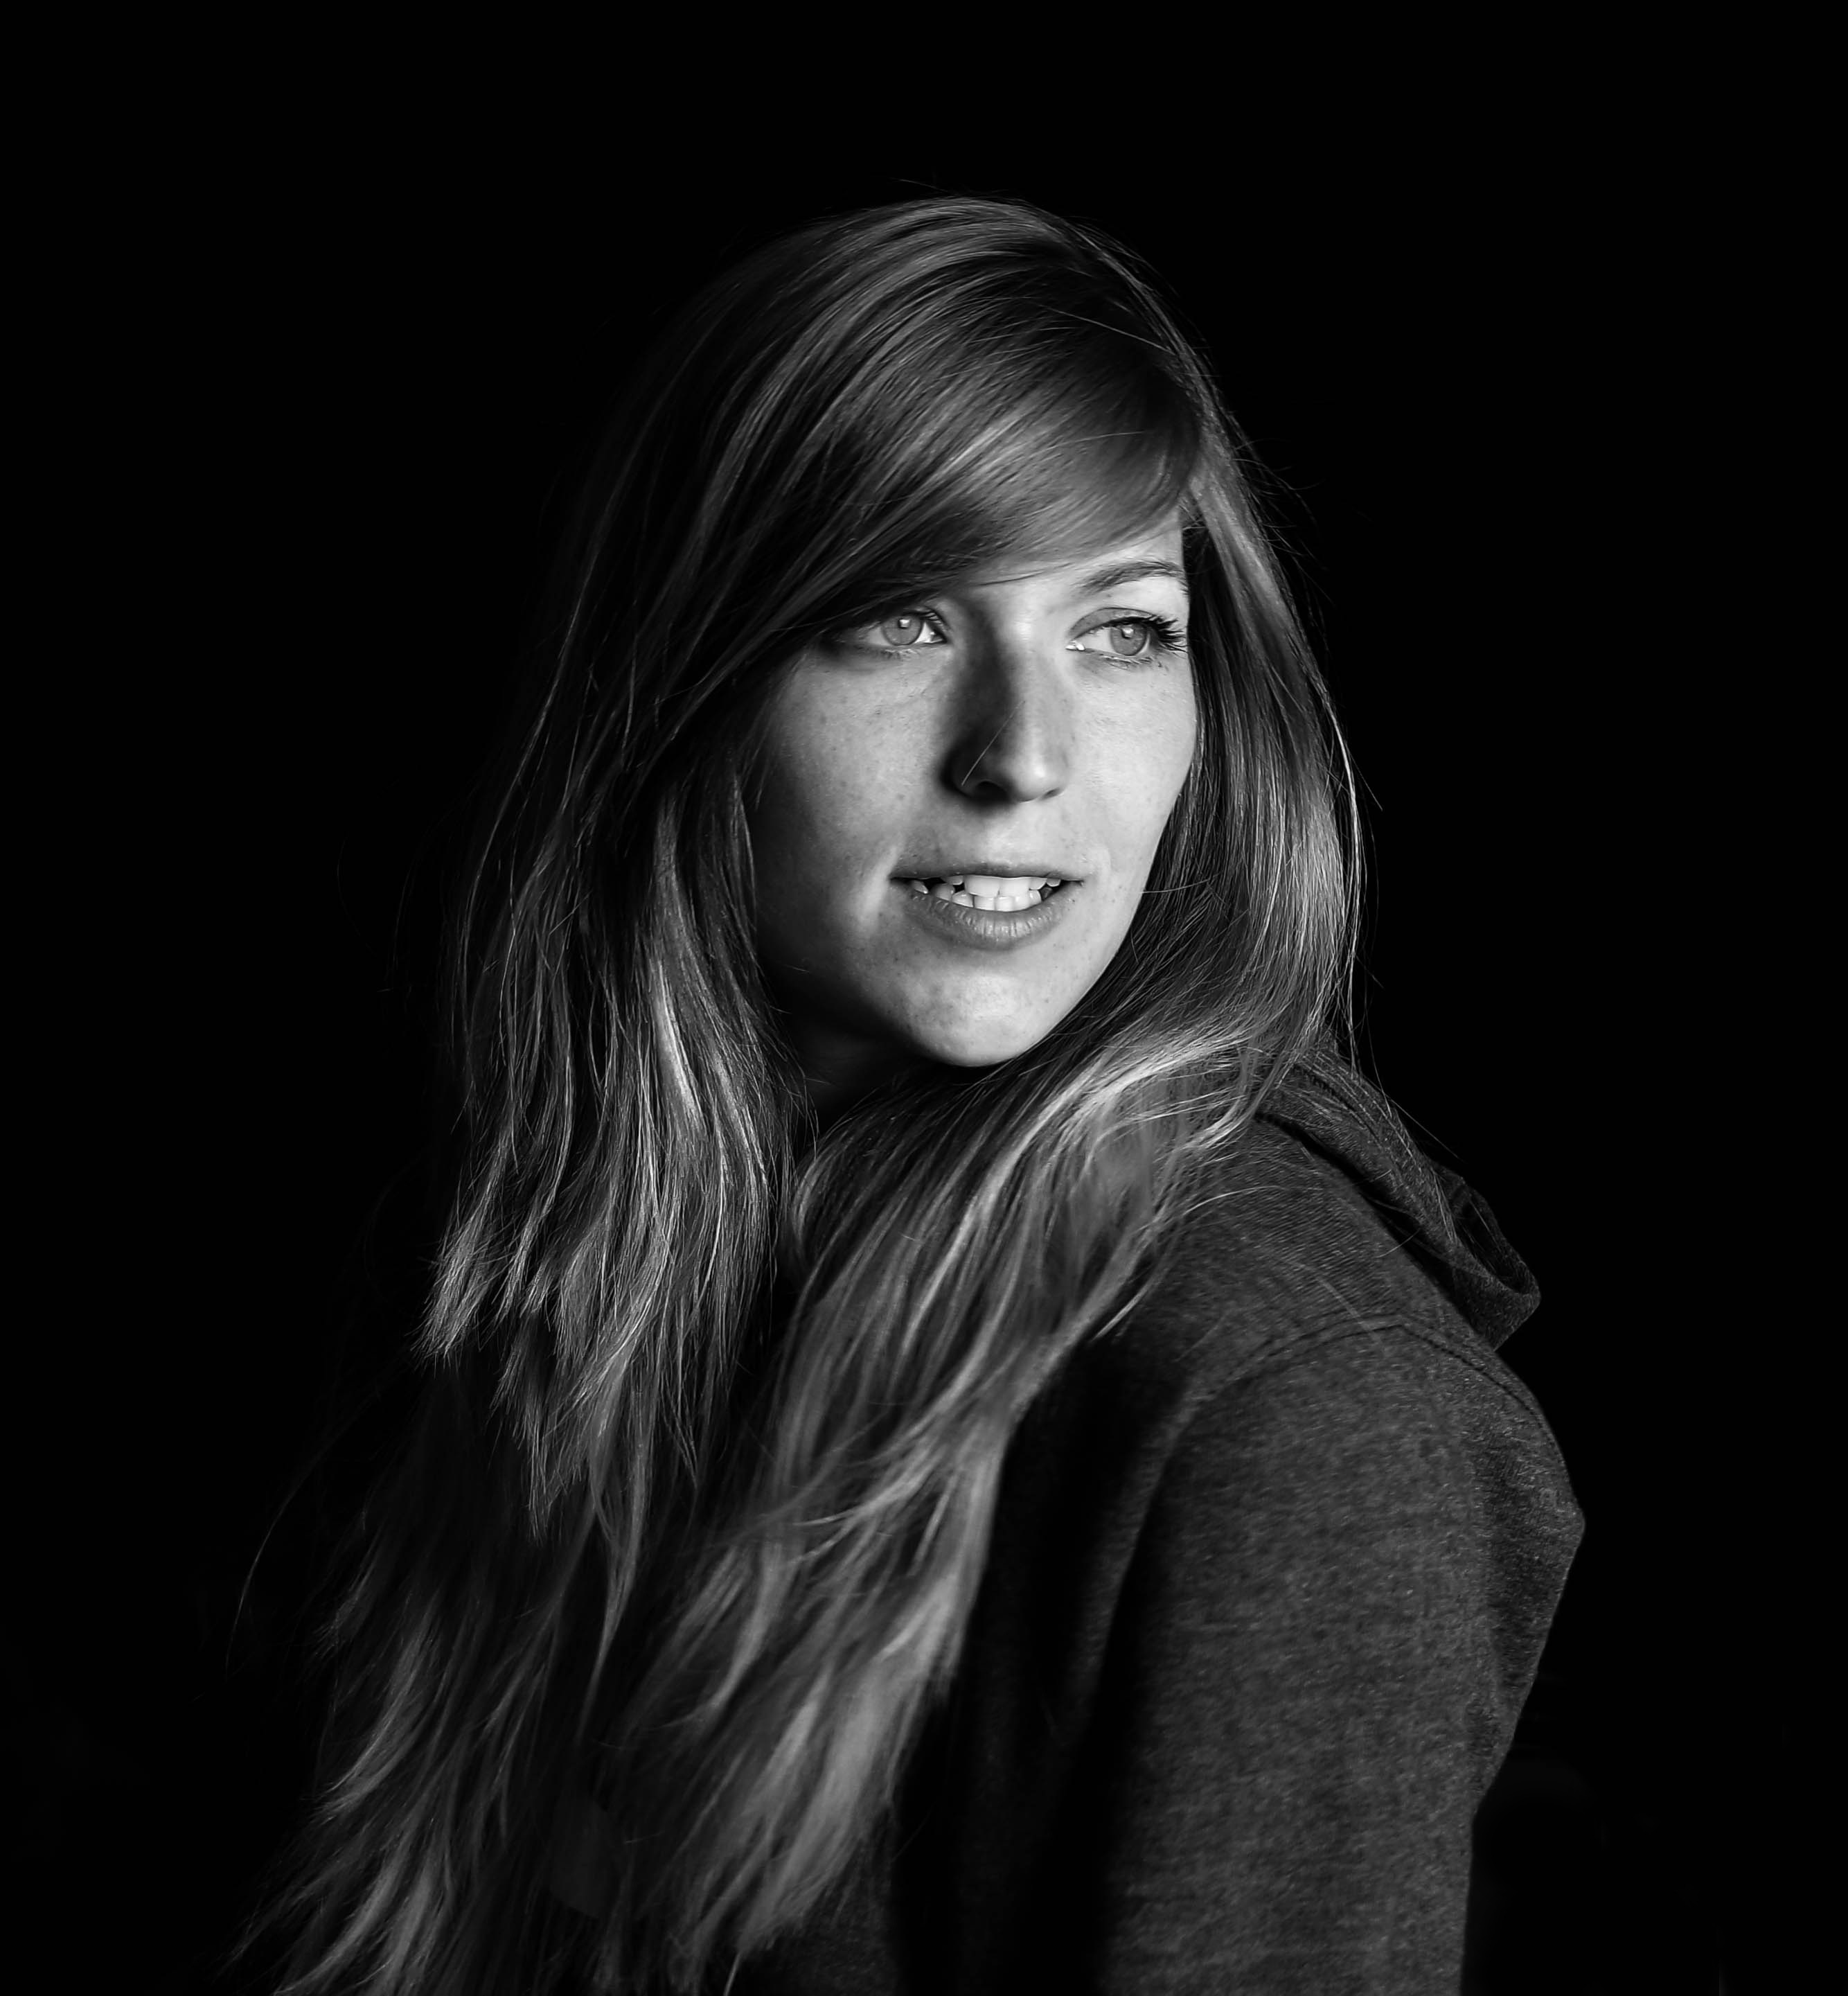
black and white, woman, hair, white, photography, photographer, photo, female, portrait, model, gray, darkness, black, monochrome, hairstyle, black white, long hair, black hair, face, exposure, focus, women, eye, head, picture, photograph, beauty, image, individual, slr camera, photo shoot, brown hair, salazar, monochrome photography, portrait photography, art model, supermodel